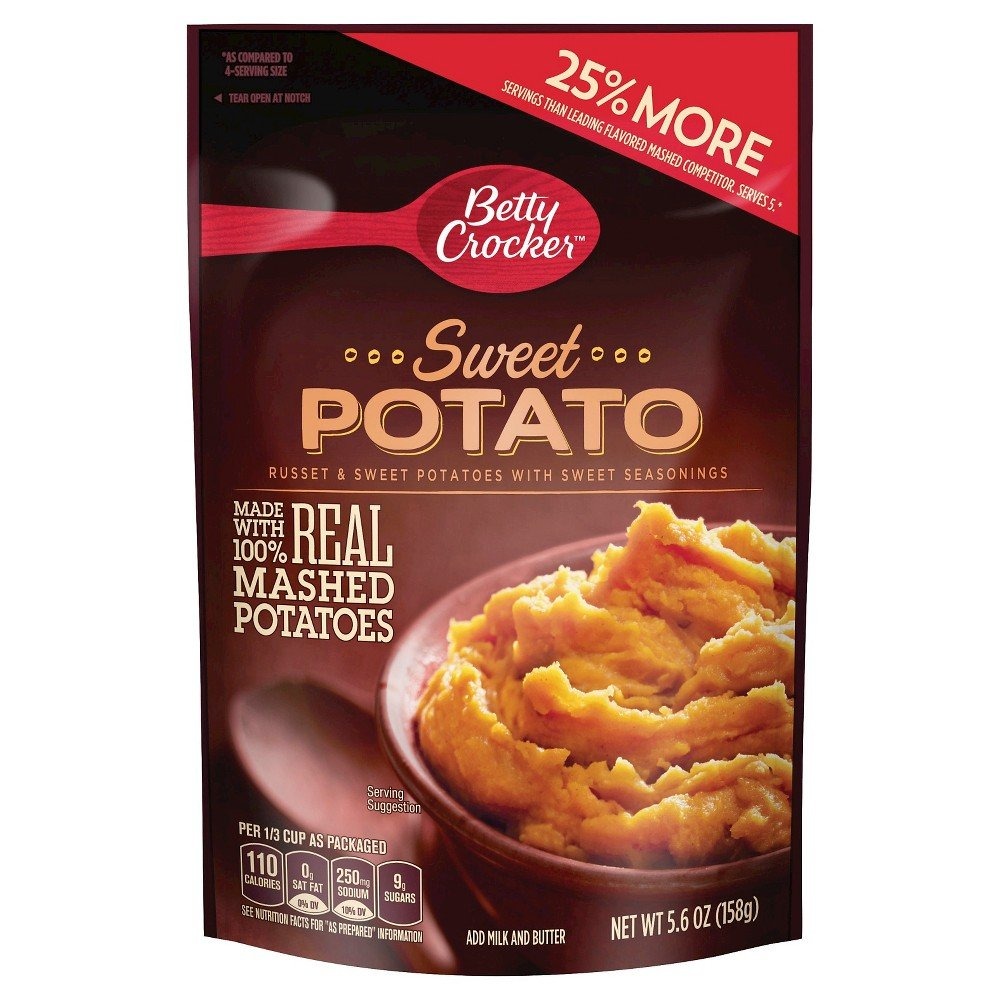
Item Name: BETTY CROCKER Homestyle Sweet Potatoes Instant Mix, 5.6 Ounce
Bullet Point 1: Made with 100% real potatoes
Bullet Point 2: Add milk and margarine
Bullet Point 3: 5.6oz package
Value: 5.6
Unit: Ounce

Price: 1.08